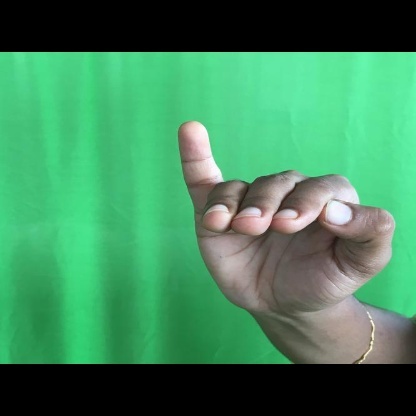
Mudra: Hamsapaksha